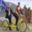
Label: bicycle